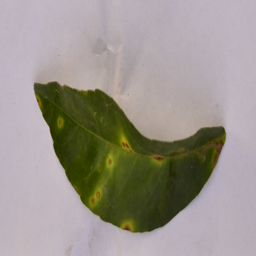
Plant part: leaf
Disease: canker